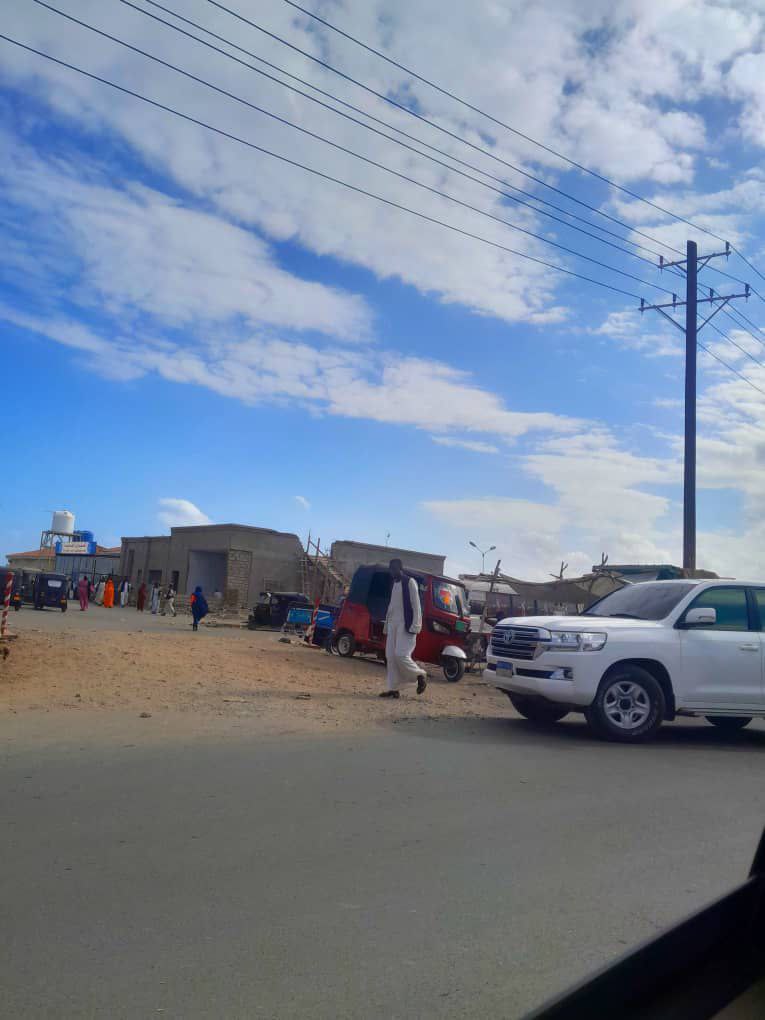
الوصف بالفصحى: أشخاص وسيارات في شارع
الوصف بالعامية السودانية: ناس وعربات في الشارع
التصنيف: Urban & City Life